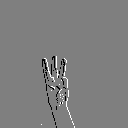
ASL letter: w